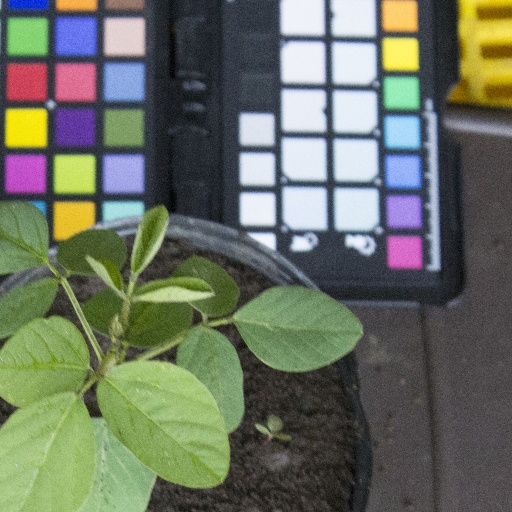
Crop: soybean